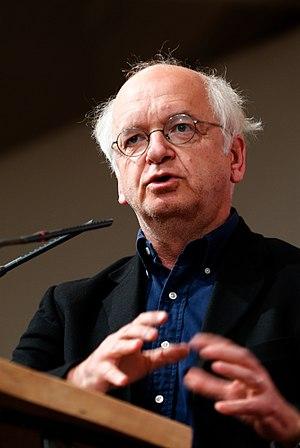
Érik Orsenna. Réunion publique du 3 mars 2008 à la Mutualité (Paris), dans le cadre de la campagne de Lyne Cohen-Solal pour les élections municipales parisiennes de 2008.
Cet article présente la liste des membres de l'Académie française, rangée par ordre chronologique de leur élection à chaque fauteuil. Cette liste est précédée d'une liste réduite portant uniquement sur les membres actuels et présentée successivement selon quatre modes de rangement : par ordre alphabétique, par numéro de fauteuil, par date d'élection et par date de naissance.
Erik Orsenna, est le nom de plume d'Éric Arnoult, un écrivain né le 22 mars 1947 à Paris, membre de l'Académie française.
Princesse Histamine est un roman d'Erik Orsenna, publié le 17 novembre 2010, la vie d'une demoiselle de onze ans qui s'appelle Histamine.